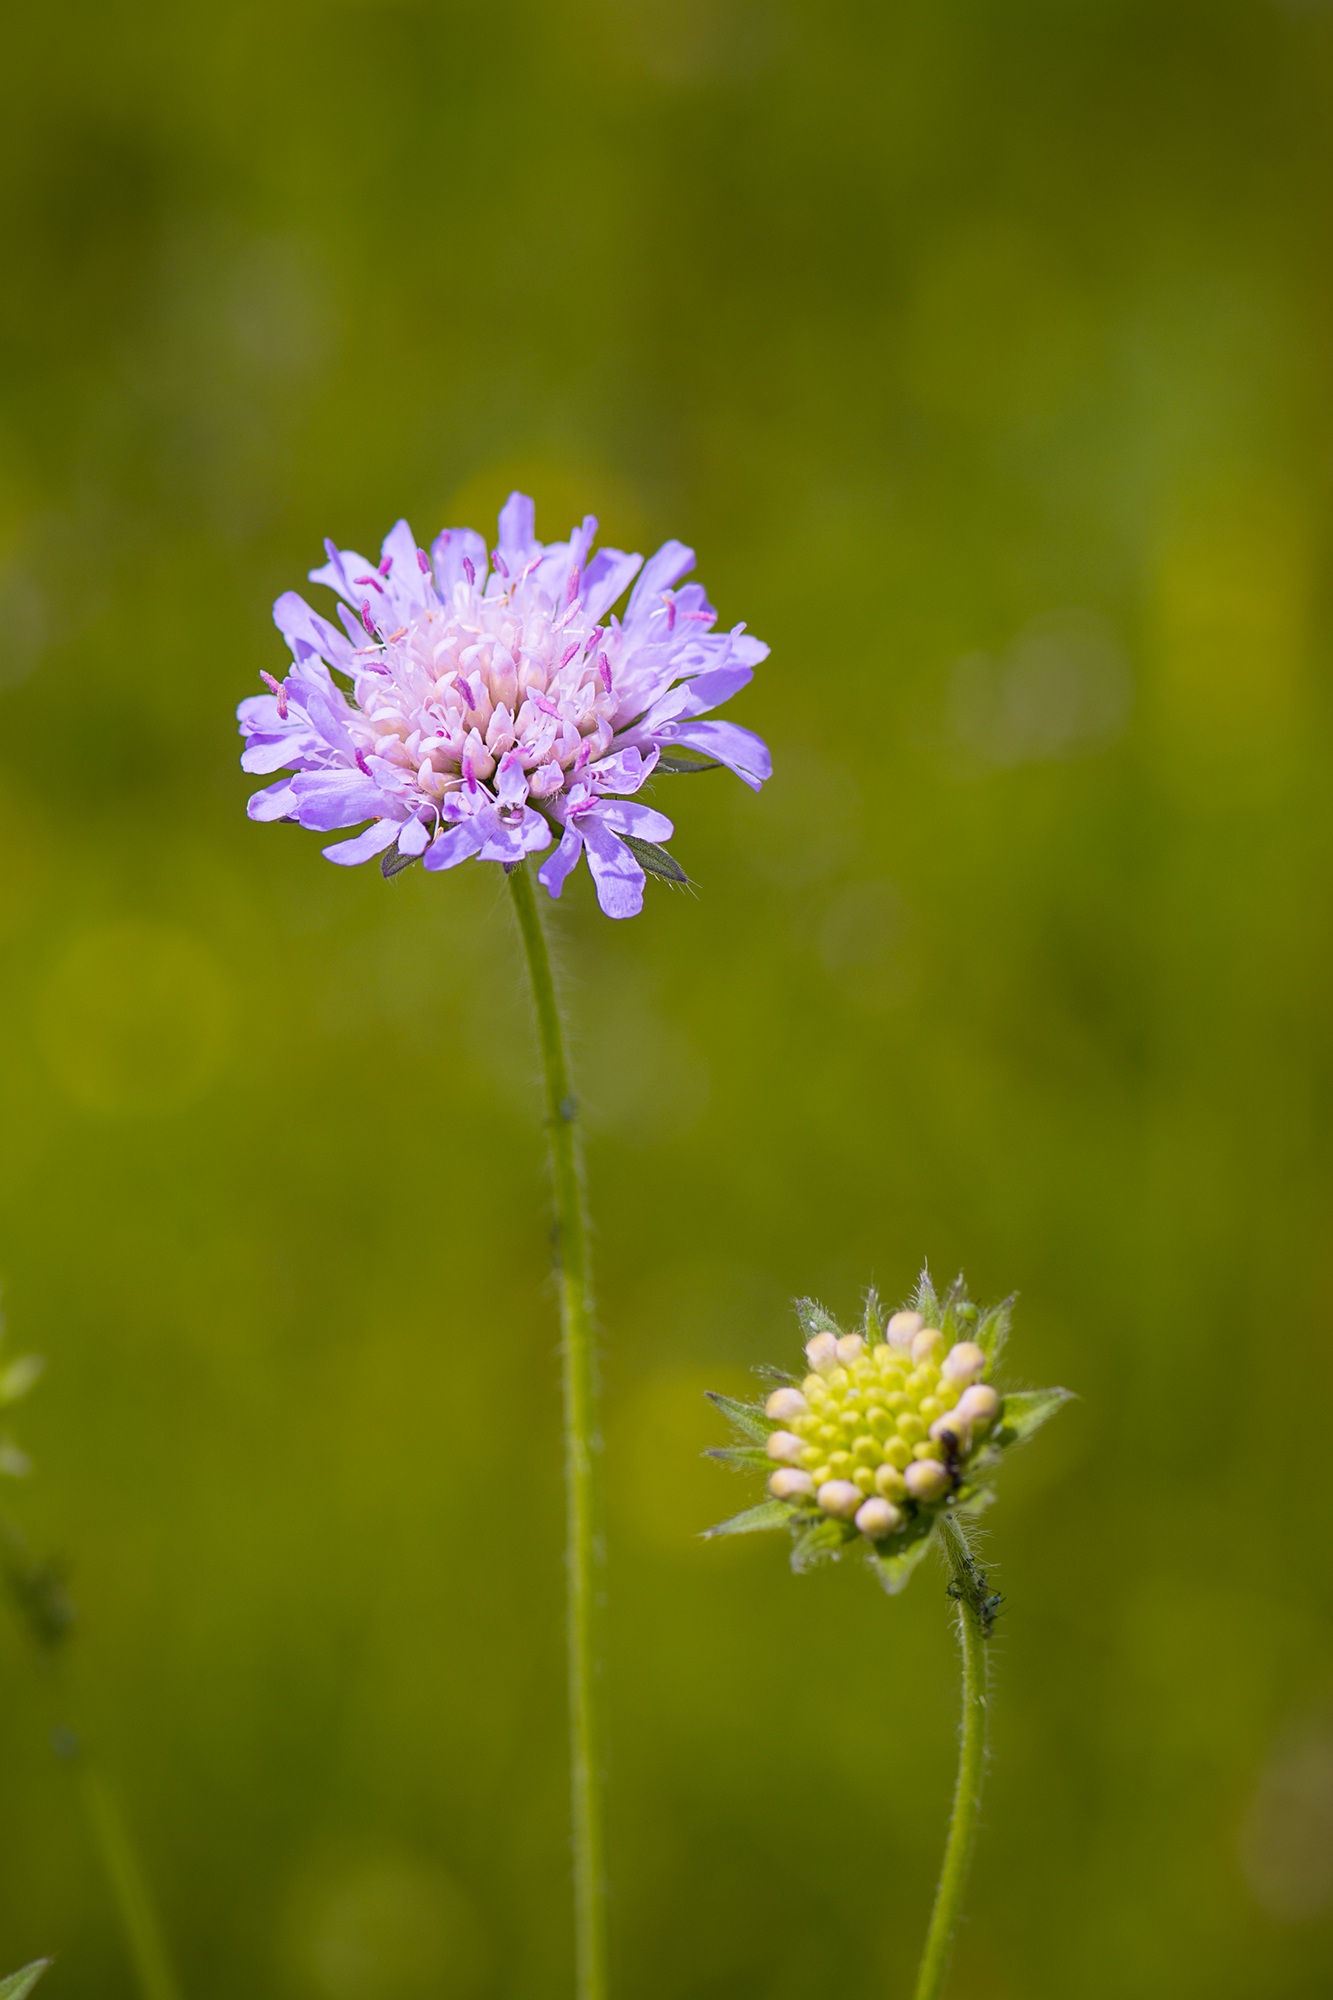
nature, grass, blossom, plant, field, photography, meadow, prairie, flower, purple, petal, bloom, summer, green, produce, botany, close, flora, wild flower, wildflower, close up, pointed flower, violet, purple flower, macro photography, flowering plant, daisy family, deaf skabiose, scabiosa columbaria, caprifoliaceae, plant stem, land plant